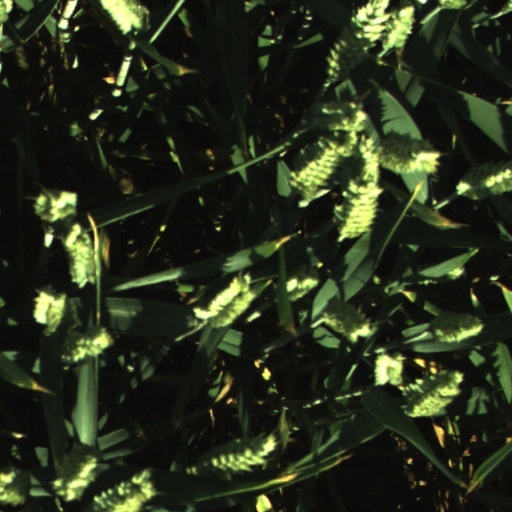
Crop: wheat